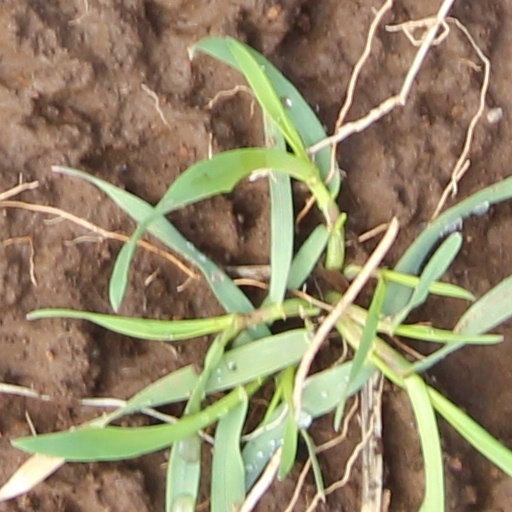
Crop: wheat